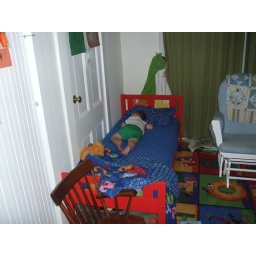
Asleep in the big boy bed